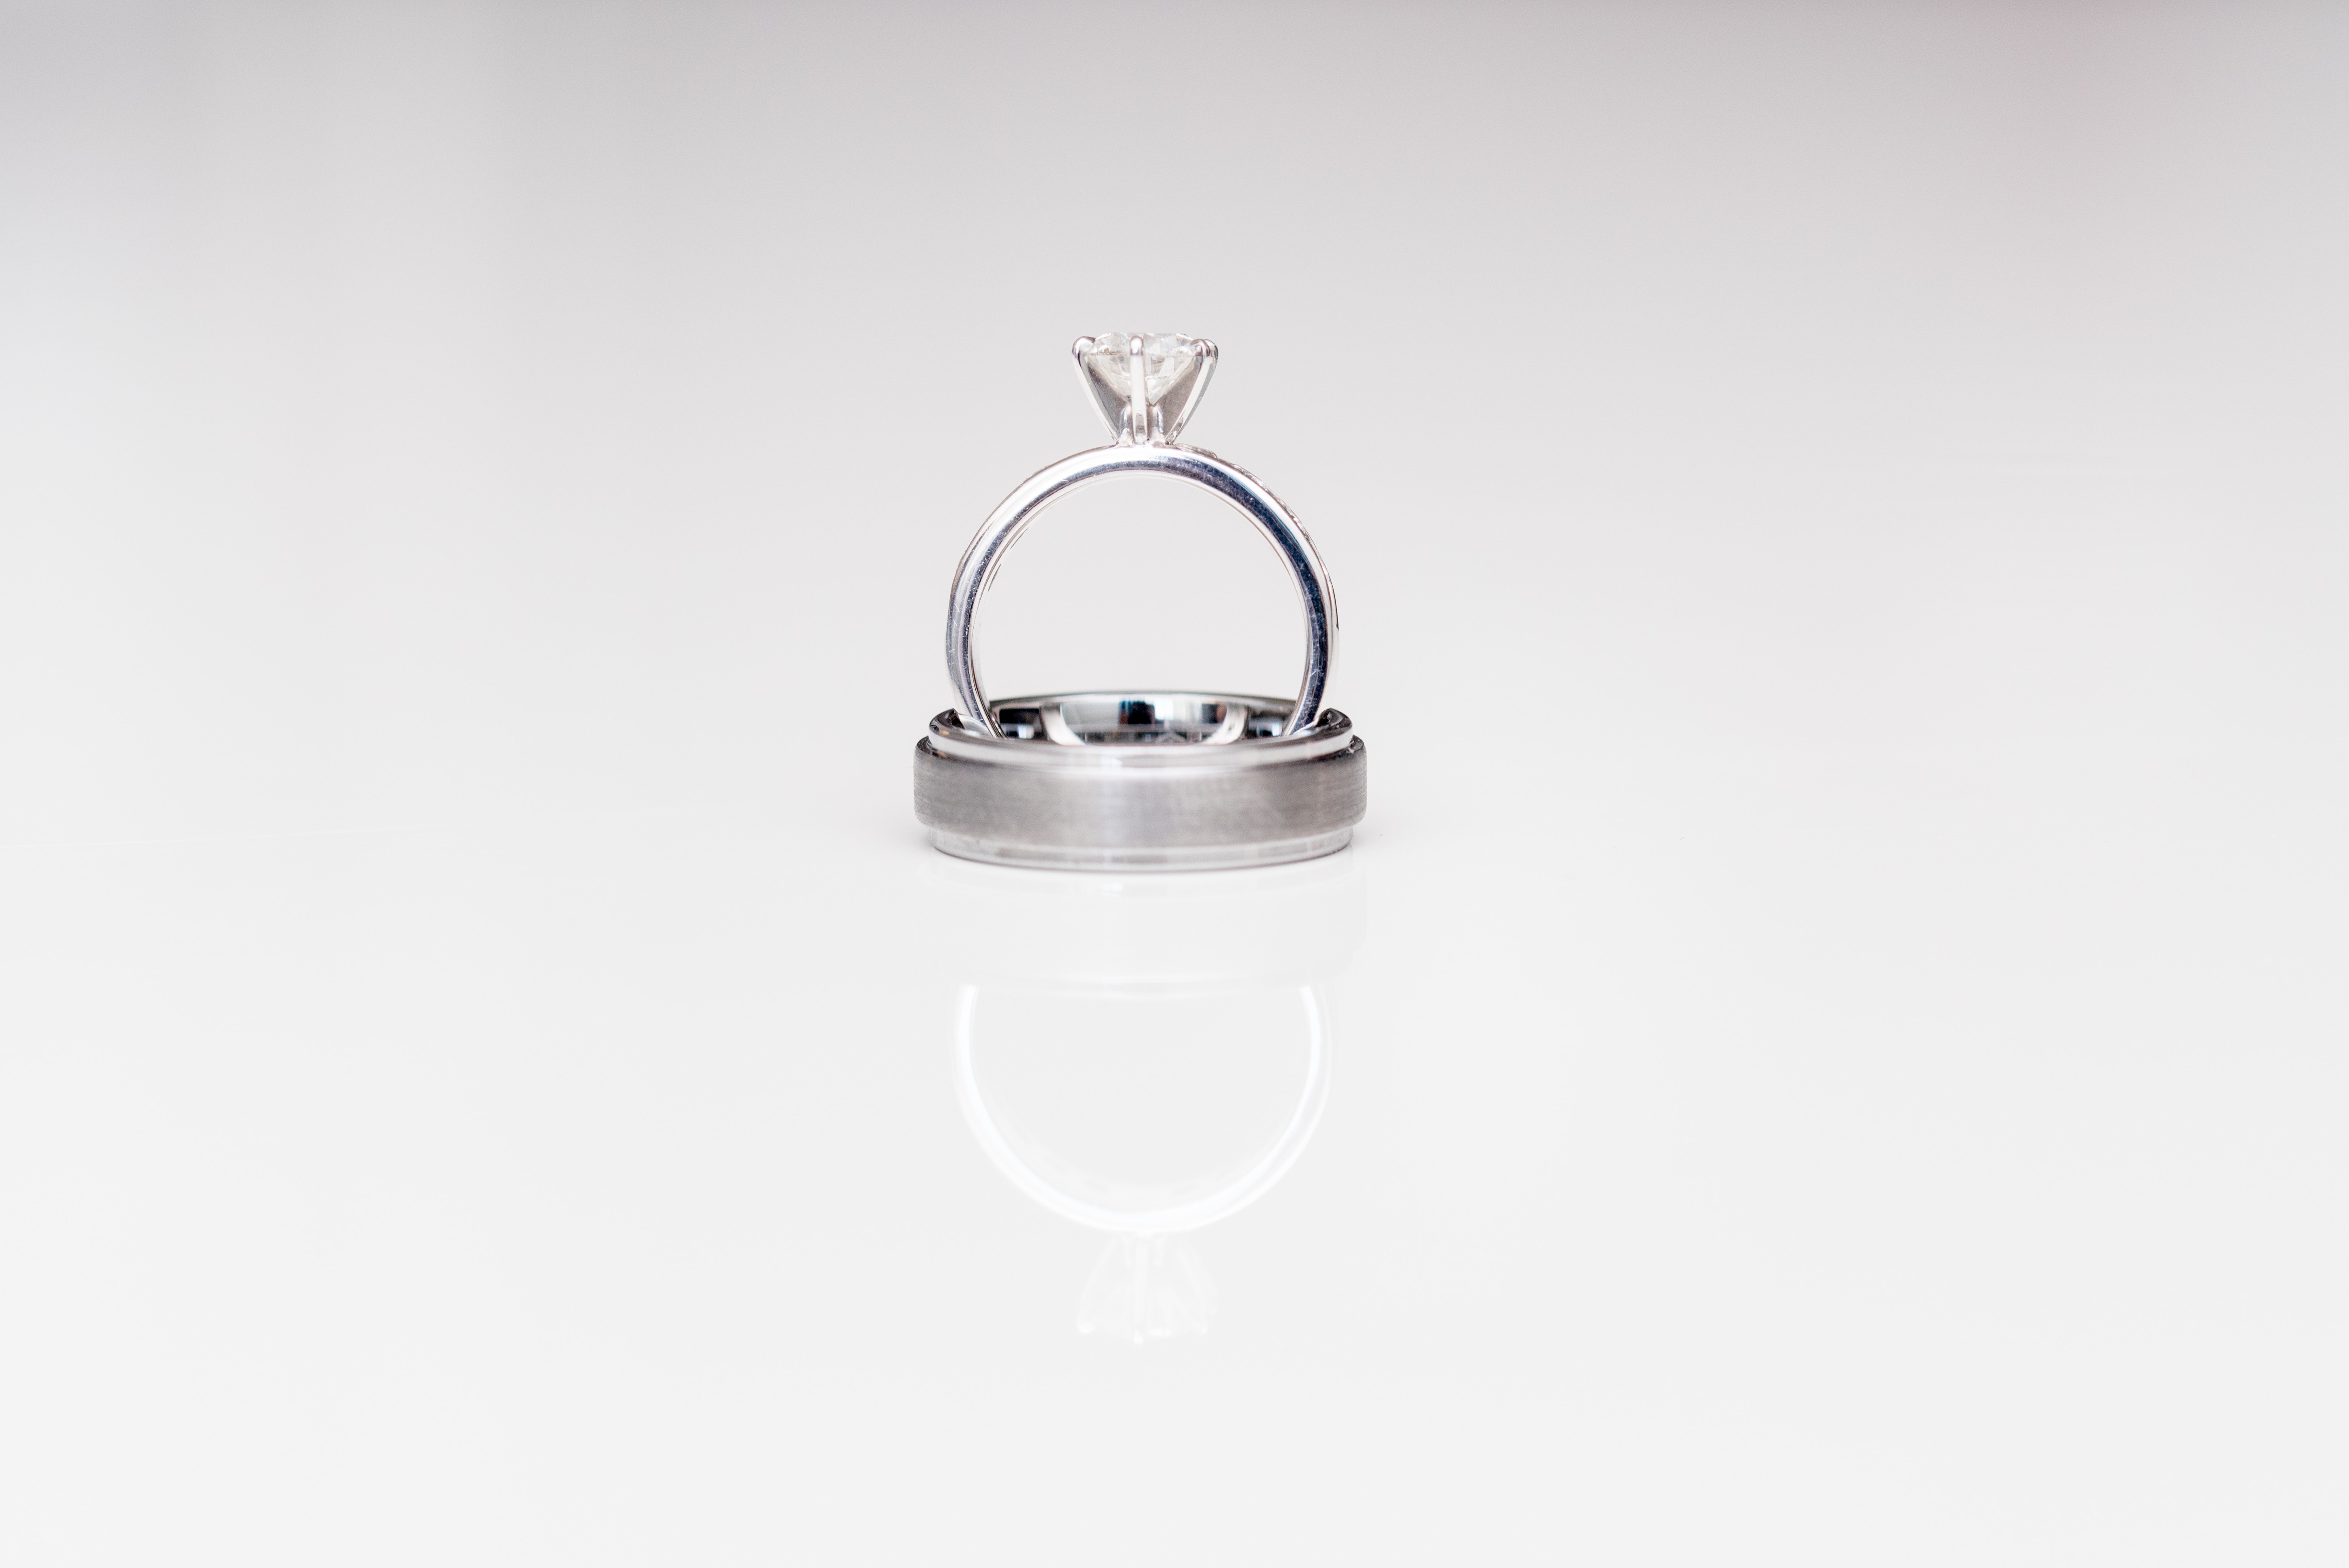
product